Varesh Airlines

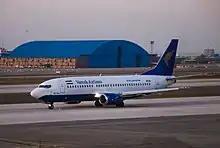
Varesh Airlines Boeing 737-300

On 10 April 2025, a Boeing 737-500 passenger aircraft operated by the airline veered off the runway while landing at Dushanbe International Airport from Tehran due to adverse weather conditions. No injuries were reported.